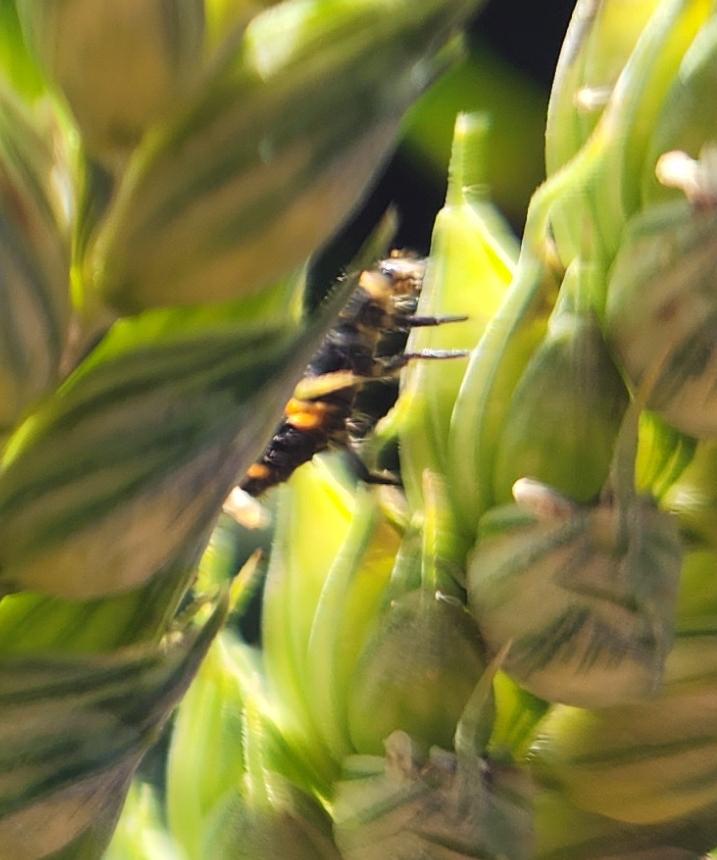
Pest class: predators